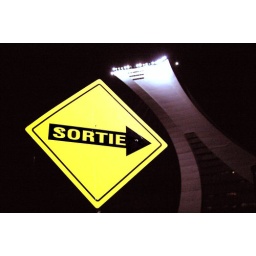
olympic stadium tower of montreal in back ground and exit panel in parking ! 30.5/50 score me